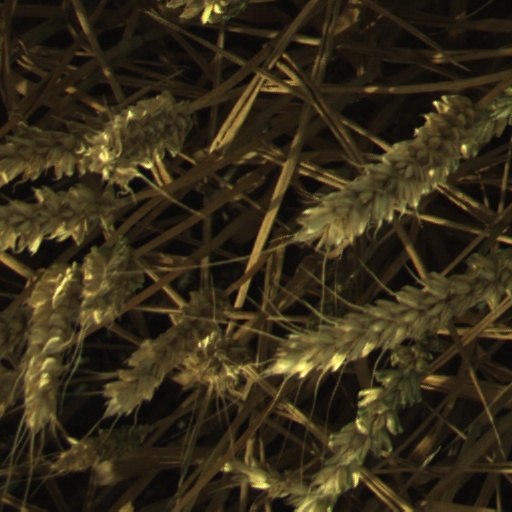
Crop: wheat